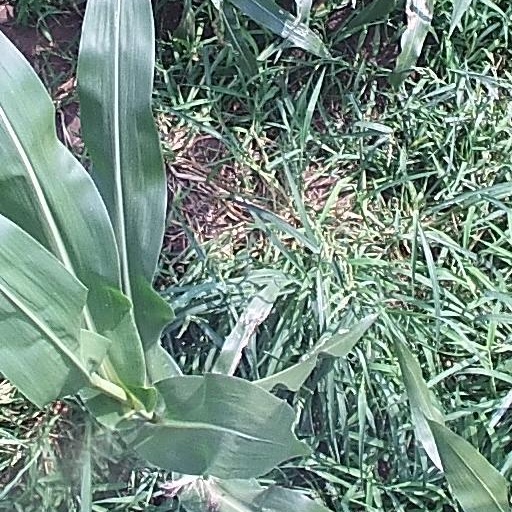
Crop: maize; corn